Fox Theatre (St. Louis)

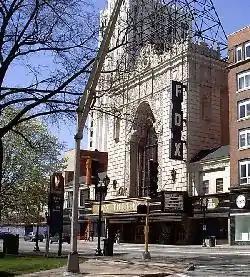
Fox Theatre during the day

The Fox was built in 1929 by movie pioneer William Fox as a showcase for the films of the Fox Film Corporation and elaborate stage shows. It was one of a group of five spectacular Fox Theatres built by Fox in the late 1920s. (The others were the Fox Theatres in Brooklyn, Atlanta, Detroit, and San Francisco.)